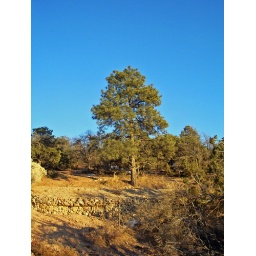
Tree against blue sky